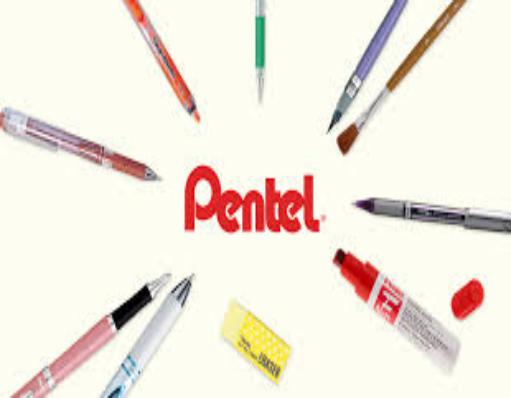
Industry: Necessities